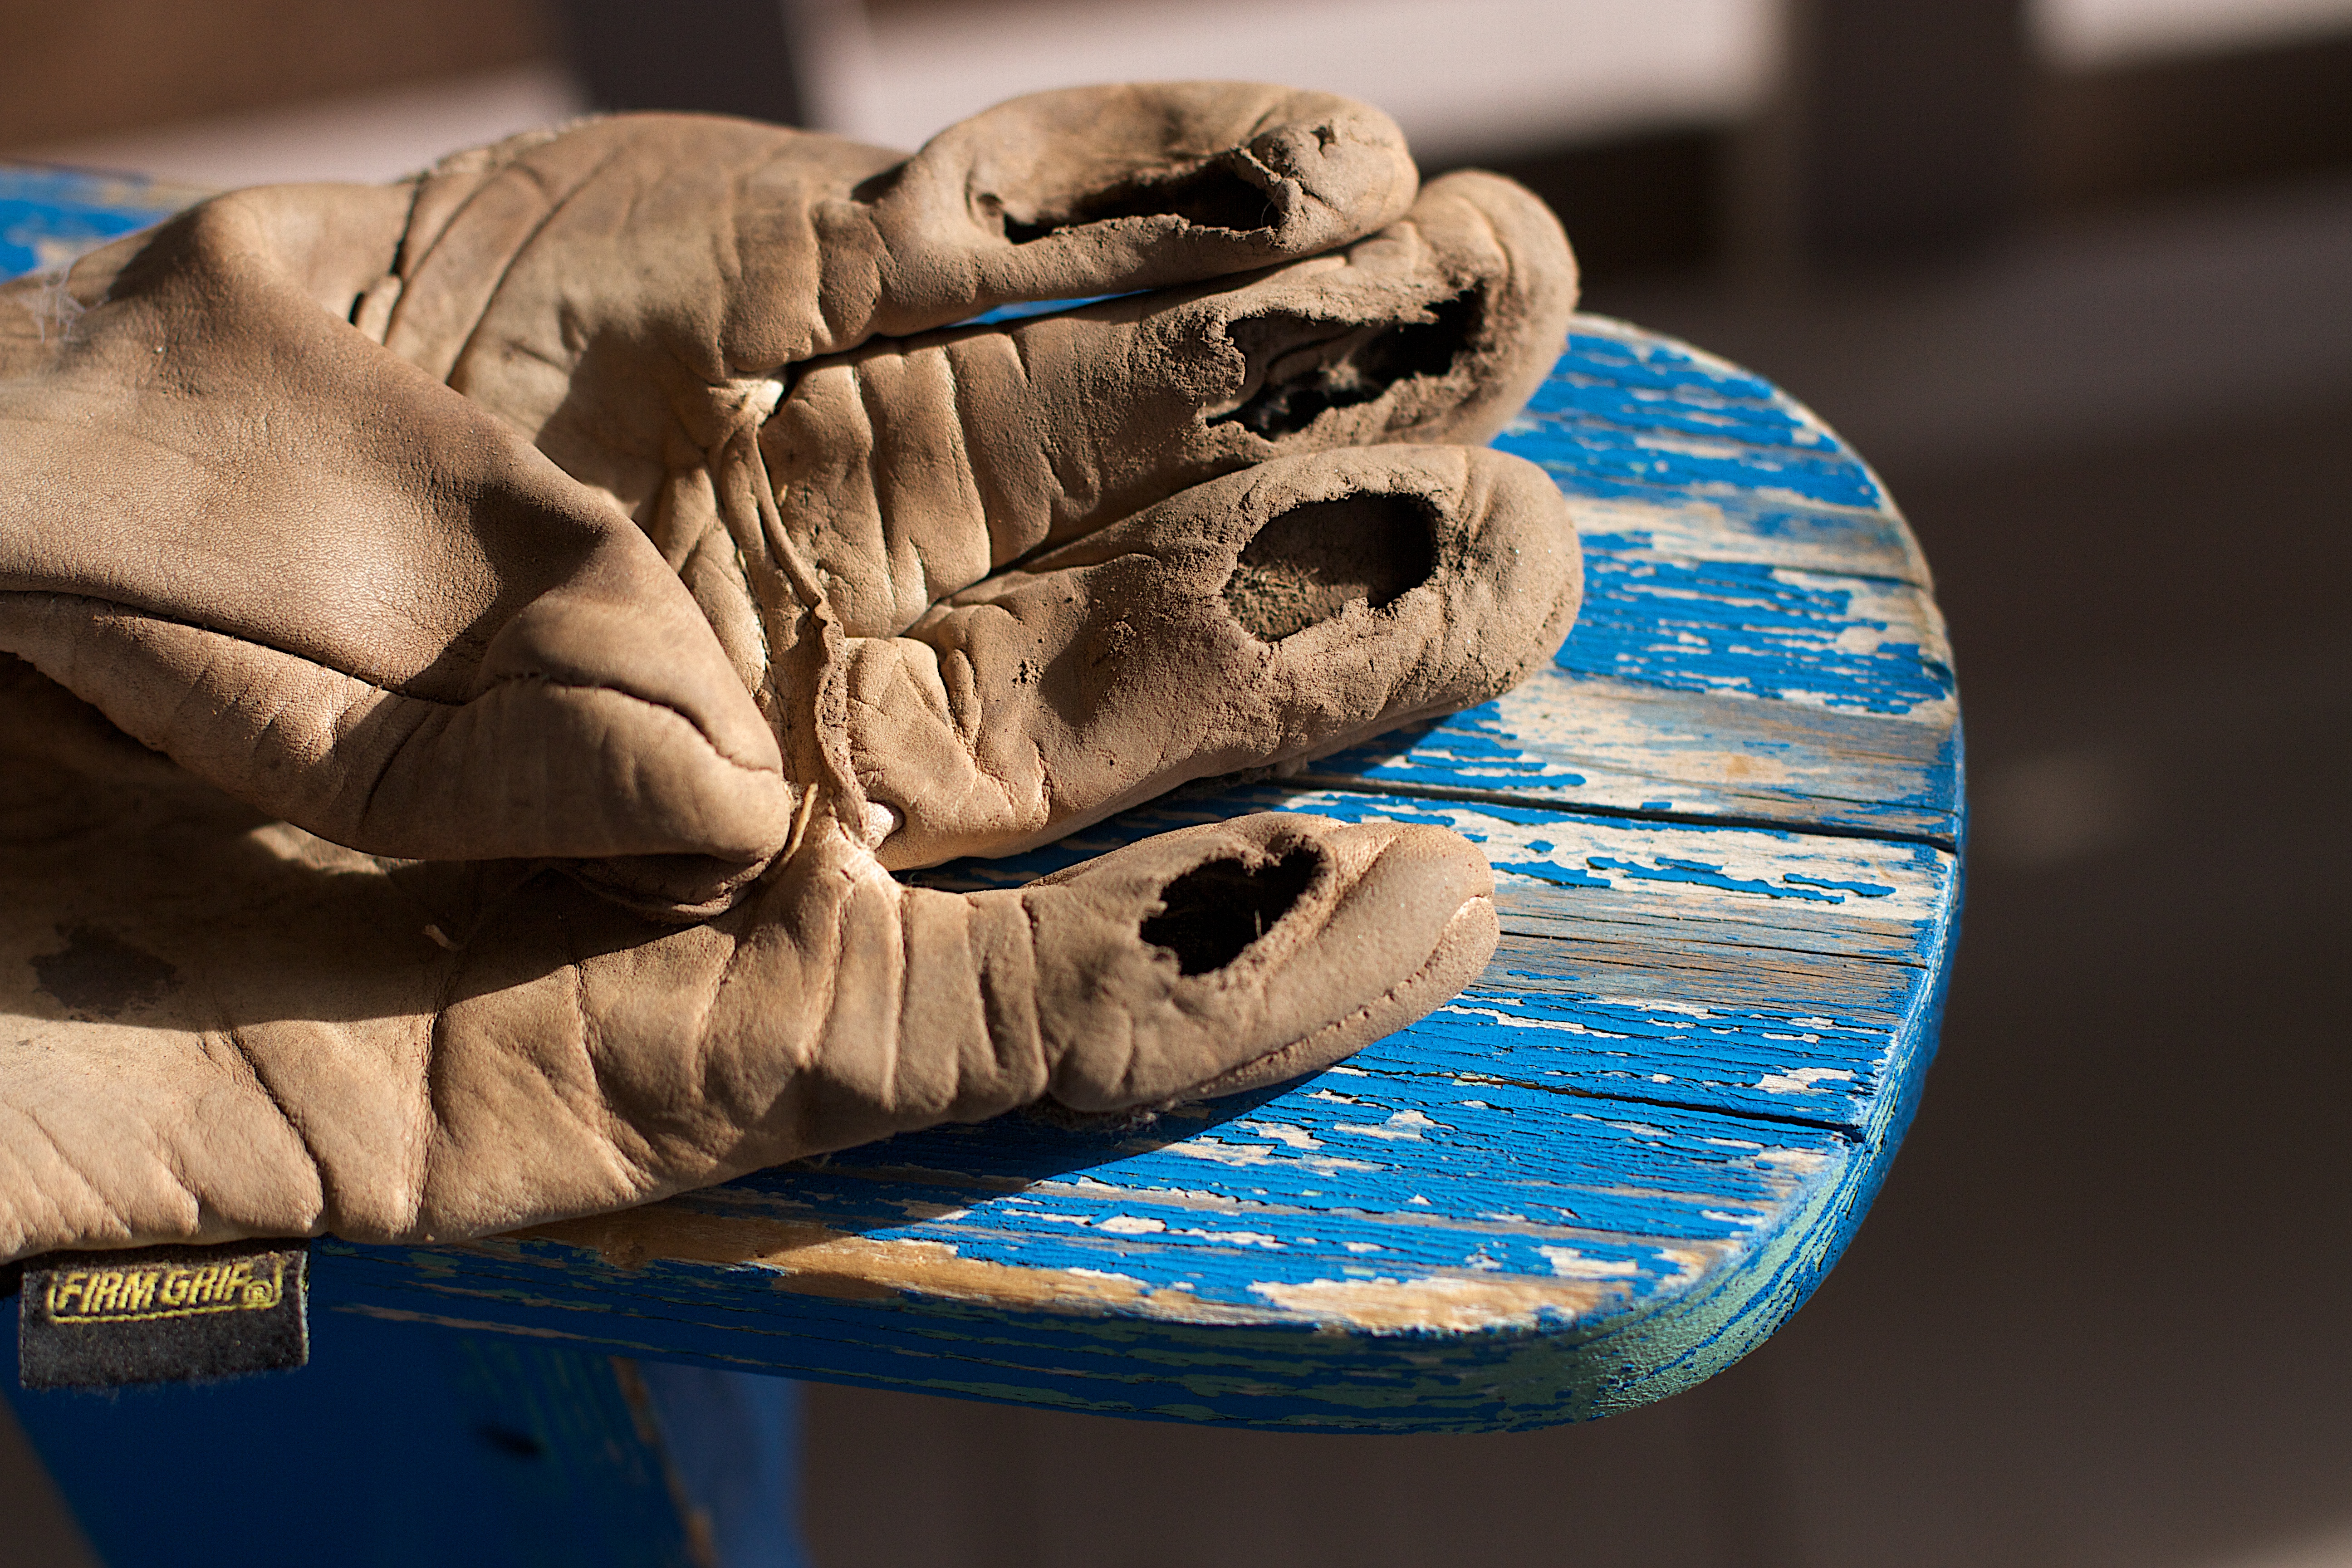
hand, wood, glove, color, blue, human body, sculpture, art, footwear, carving, holes